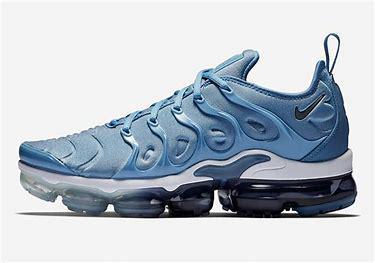
Brand: Nike
Model: Air Vapormax Plus